Baltic states

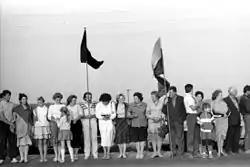
The Baltic Way was a mass anti-Soviet demonstration in 1989 where ca. 25% of the total population of the Baltic countries participated.

During the interwar period the three countries as well as Finland and Poland sometimes were collectively referred to as "limitrophe states" (from French language), as they together formed a "rim" along the western border of Soviet Russia and the Soviet Union. They were also part of what Georges Clemenceau considered a strategic "cordon sanitaire", the entire territory from Finland in the north to Romania in the south, between Western and Central Europe and potential Bolshevik territorial ambitions.